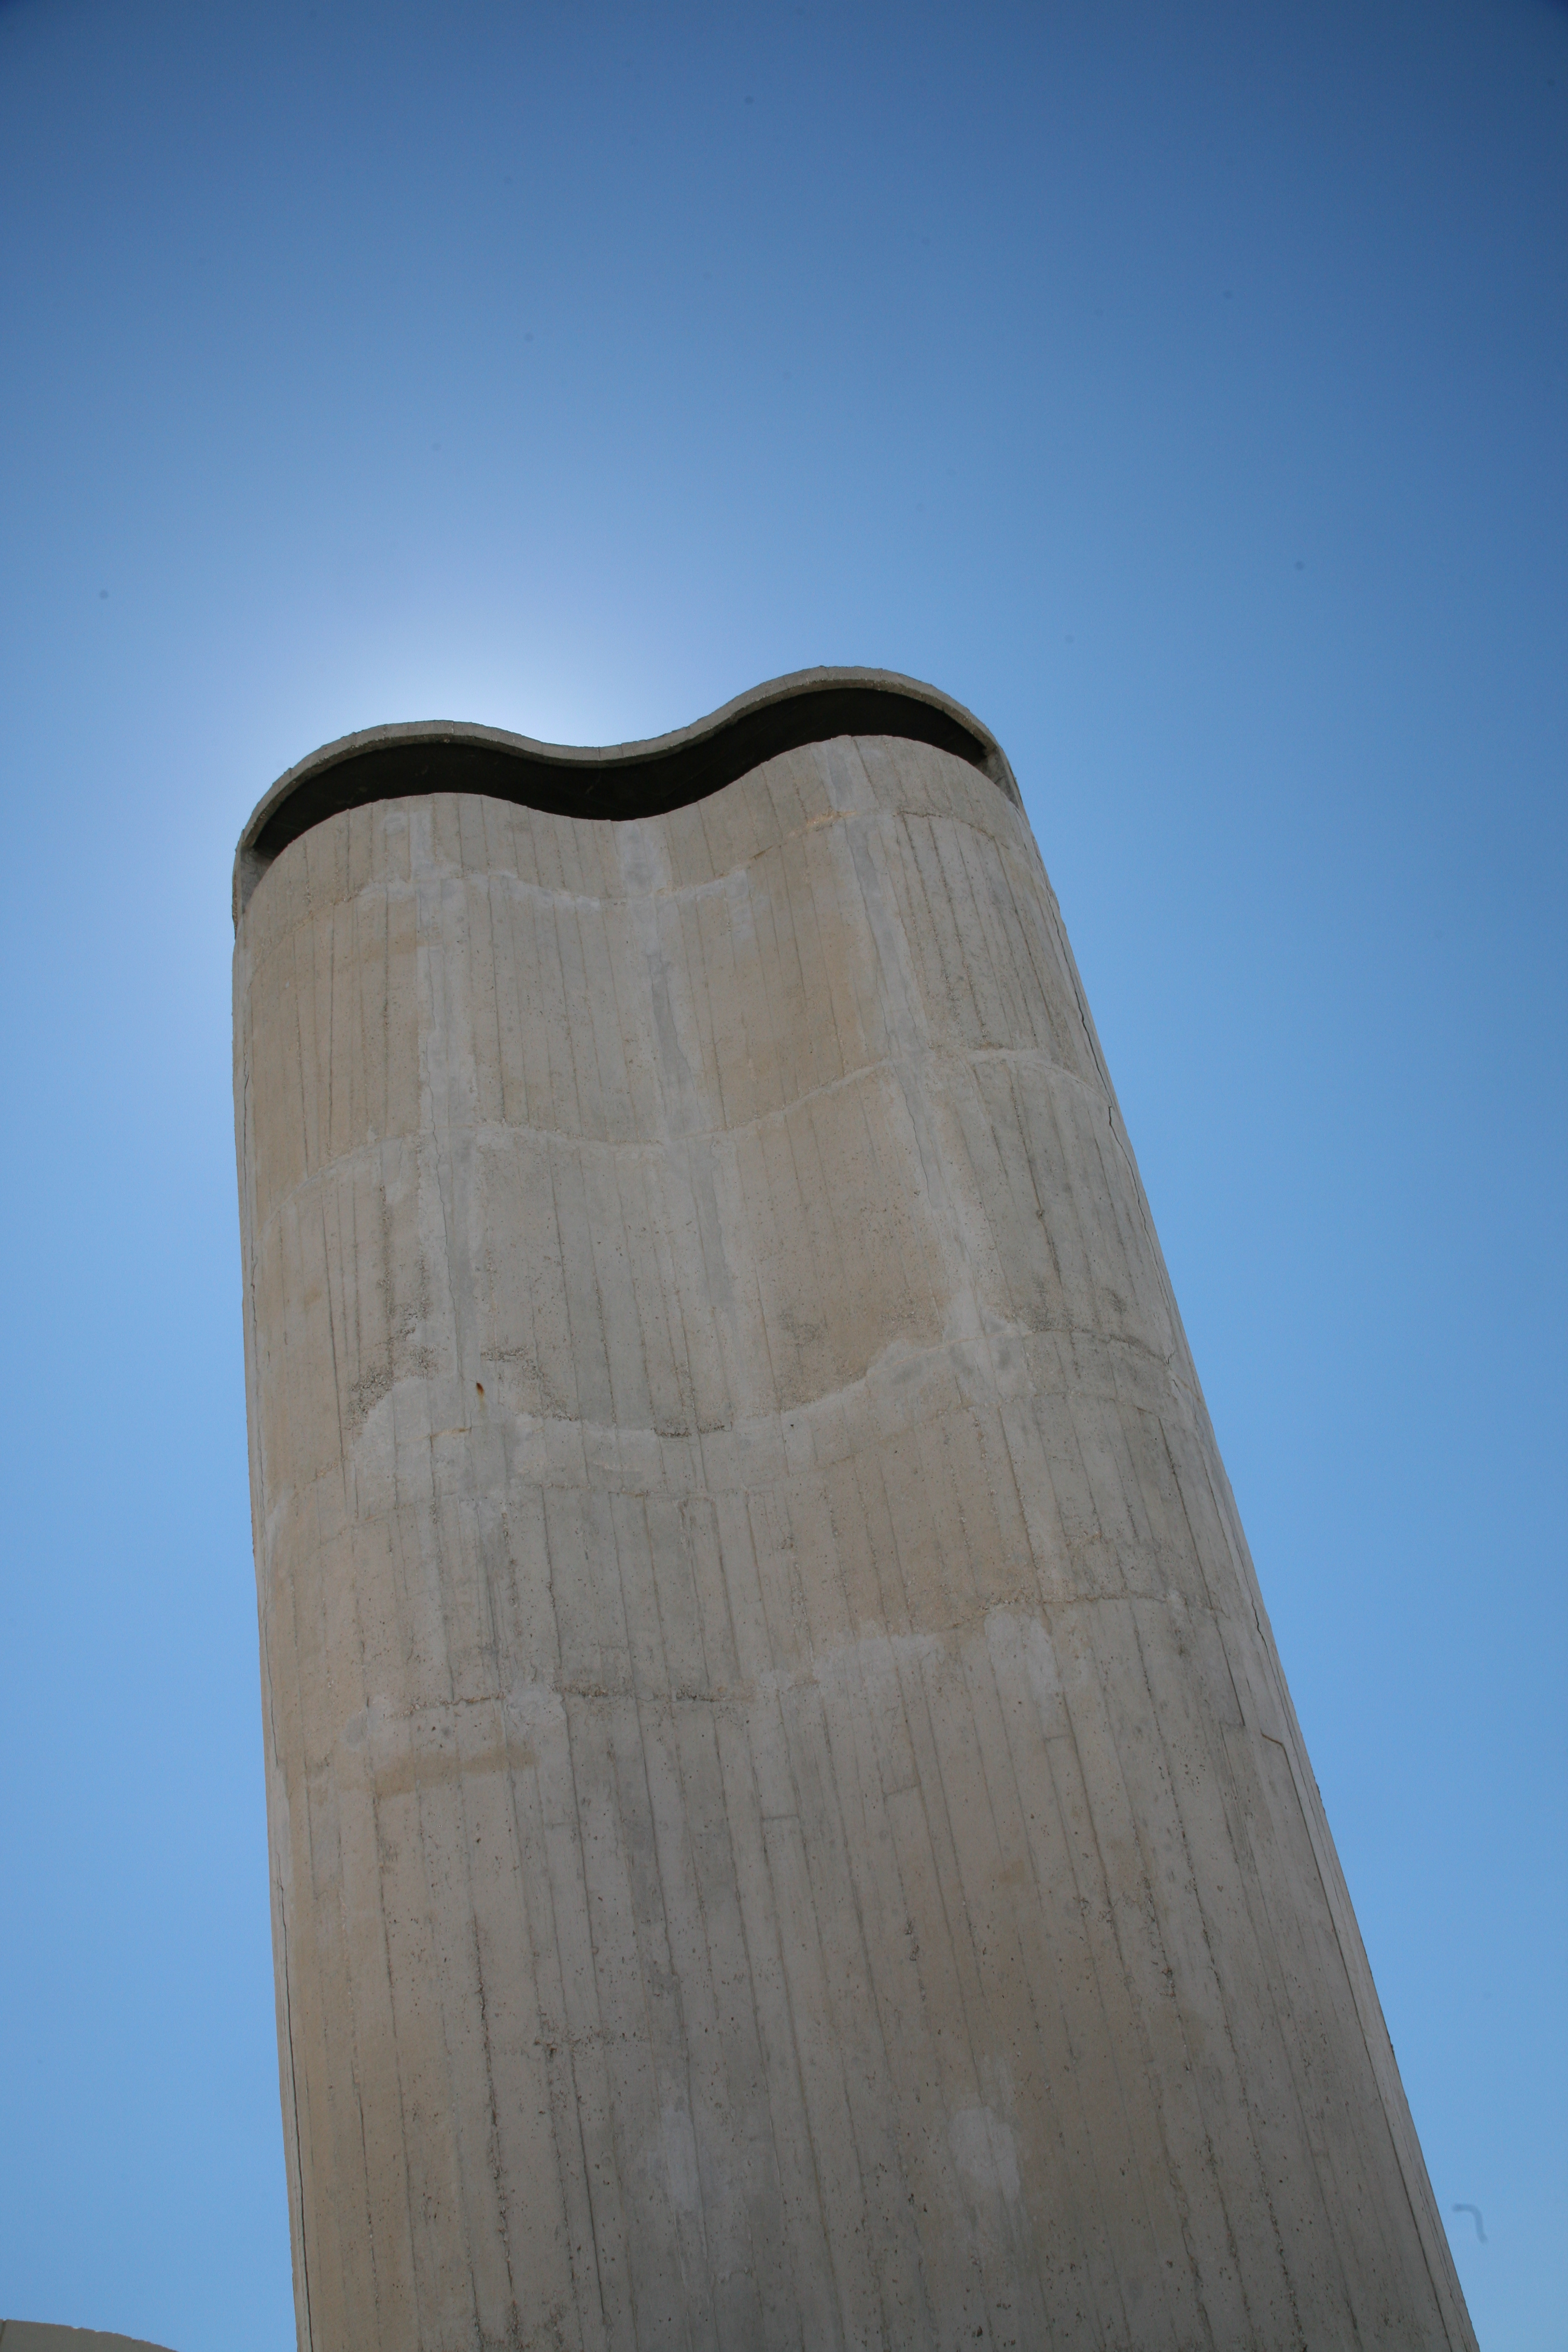
architecture, structure, wood, monument, column, blue, sculpture, memorial, temple, batiment, cit, collectif, marseille, shape, monolith, bouchesdurhone, marseilles, lecorbusier, radieuse, cit radieuse, atmosphere of earth, outdoor structure